Louis Smith Tainter House

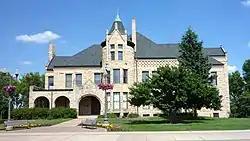
Louis Smith Tainter House in 2009

The Louis Smith Tainter House is a historic building in Menomonie, Wisconsin, United States. The building was built in 1889 by architect Harvey Ellis; it was funded by Andrew Tainter, a partner in Knapp, Stout & Co., as a home and wedding gift for his son Louis Smith Tainter. The building was built out of locally quarried sandstone in the Richardsonian Romanesque style. Paul Wilson, the son of lumberman William Wilson, owned the house after Tainter; in 1940, Dunn County repossessed the property for back taxes. The Stout Institute bought the property from the county and converted it to a women's dormitory named Eichelberger Hall for the University of Wisconsin–Stout in 1945. The house was later converted to offices for the university and now houses the Stout University Foundation and the Stout Alumni Association. On July 18, 1974, the house was added to the National Register of Historic Places.